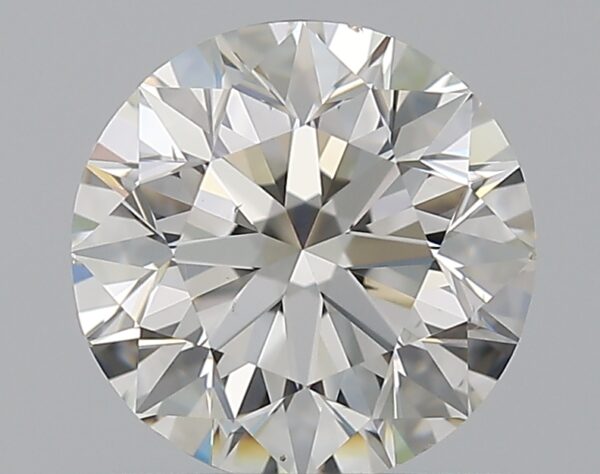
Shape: round
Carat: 0.9
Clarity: VS2
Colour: H
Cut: EX
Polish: EX
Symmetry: EX
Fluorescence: N
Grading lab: GIA
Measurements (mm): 6.1 x 6.14 x 3.88